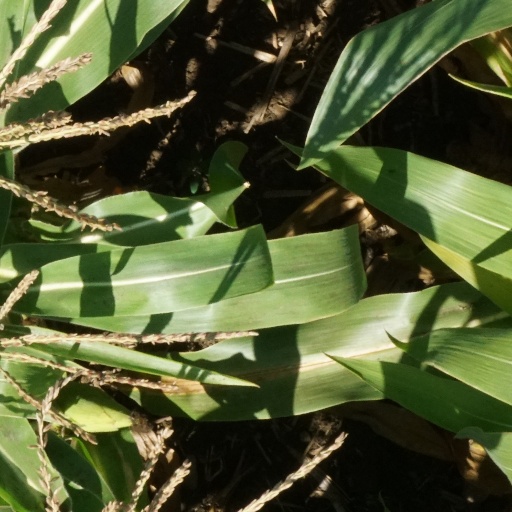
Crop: maize; corn